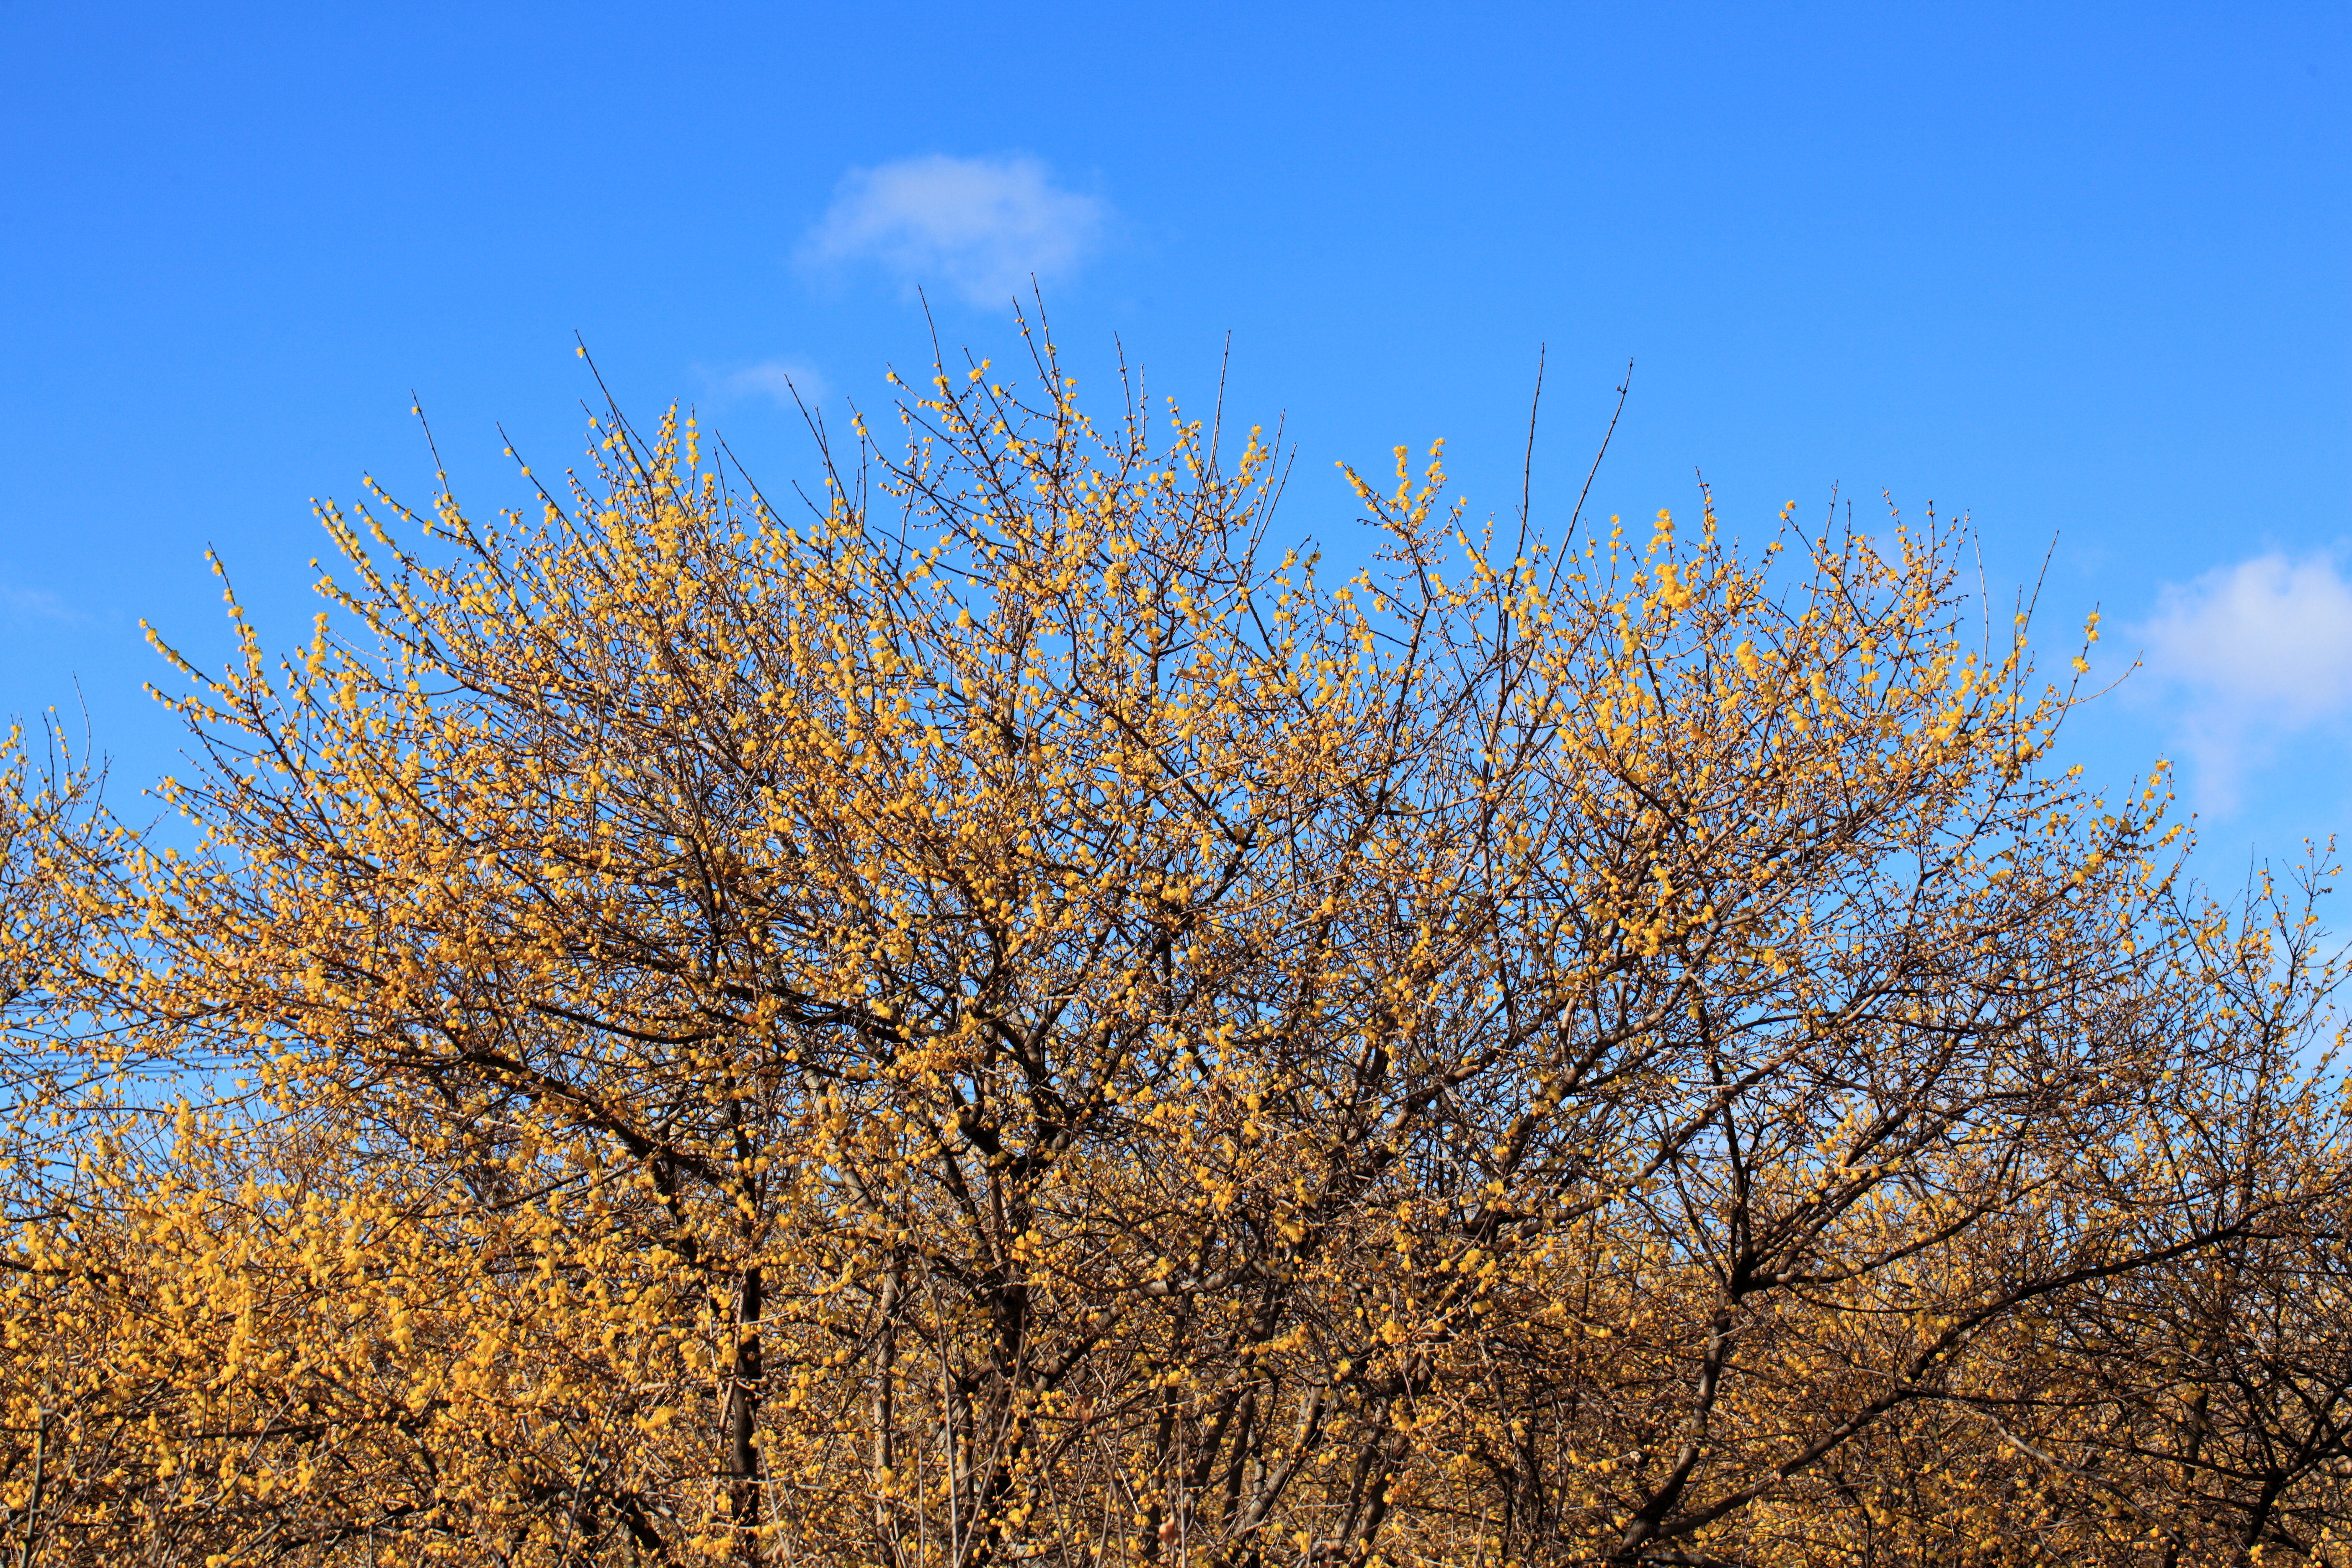
tree, nature, branch, blossom, plant, sky, prairie, sunlight, leaf, flower, frost, high, autumn, season, 5d, hires, markii, ecosystem, hi, res, resolution, gunma, annaka, chimonanthus, wintersweet, roubainosato, woody plant